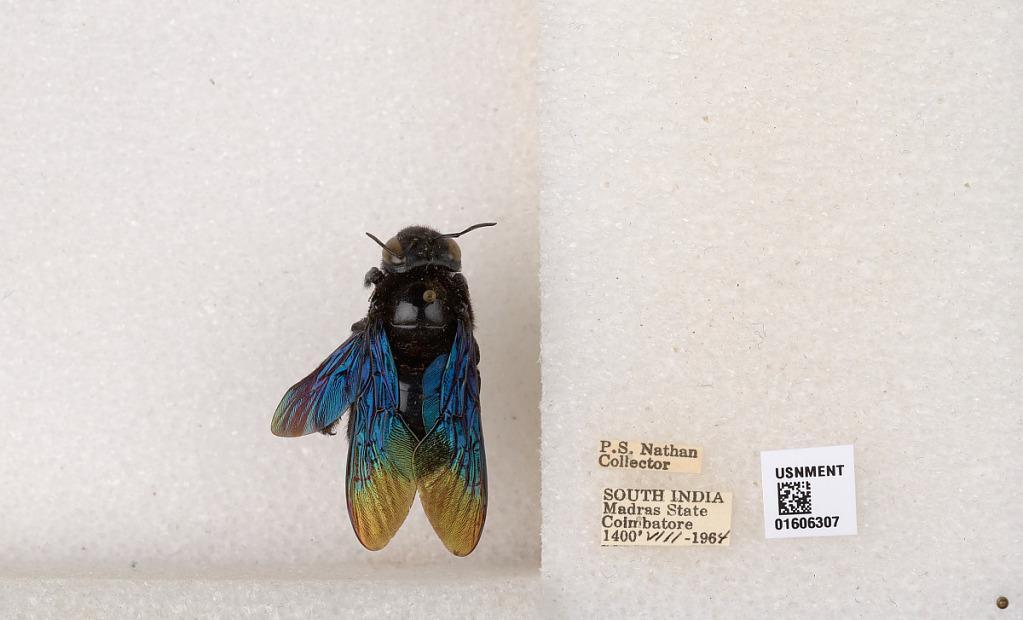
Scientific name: Xylocopa (Biluna) auripennis auripennis Lepeletier
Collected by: P. Nathan
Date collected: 1964-8-1
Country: India
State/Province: Tamil Nadu
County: Coimbatore
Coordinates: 10.9955, 76.9034